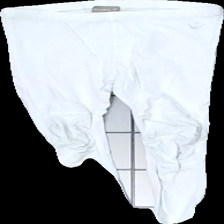
View: front
Type: Tights
Category: Children
Brand: Not in the list
Brand text on label: claire
Colors: White
Material: 100% cotton
Cut: Regular
Size: 104
Season: All
Stains: Major
Damage location: middle center
Damage 2 location: bottom center
Price range: <50
Recommended usage: Export
Description: vita tights som är missfärgade
Comment: missfärgade